Protests in South Africa

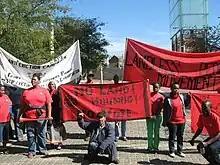
No Land! No House! No Vote! protest in 2009

There has been a major wave of popular protests since 2004. Just under 40% of all protests take place in shack settlements. There has been a significant degree of repression of popular protests.